Penamun

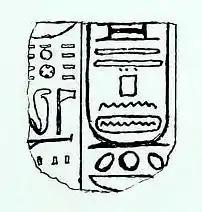
Drawing of the block of Penamun, from Kom Abu Billo

Merytawy Penamun was an ancient Egyptian pharaoh whose datation is extremely uncertain.